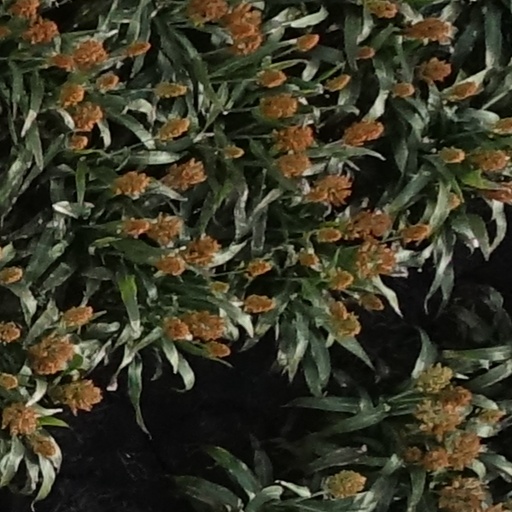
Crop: sorghum